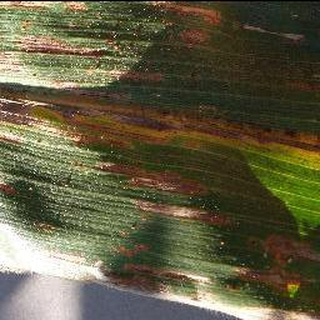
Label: corn_cercospora_leaf_spot